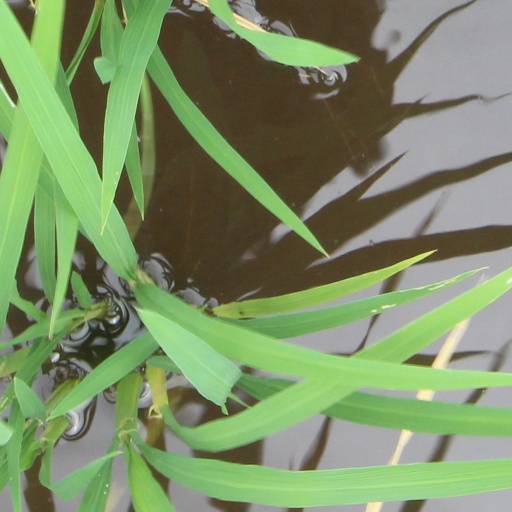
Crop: rice